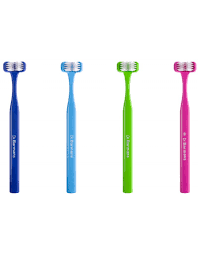
Waste category: trash